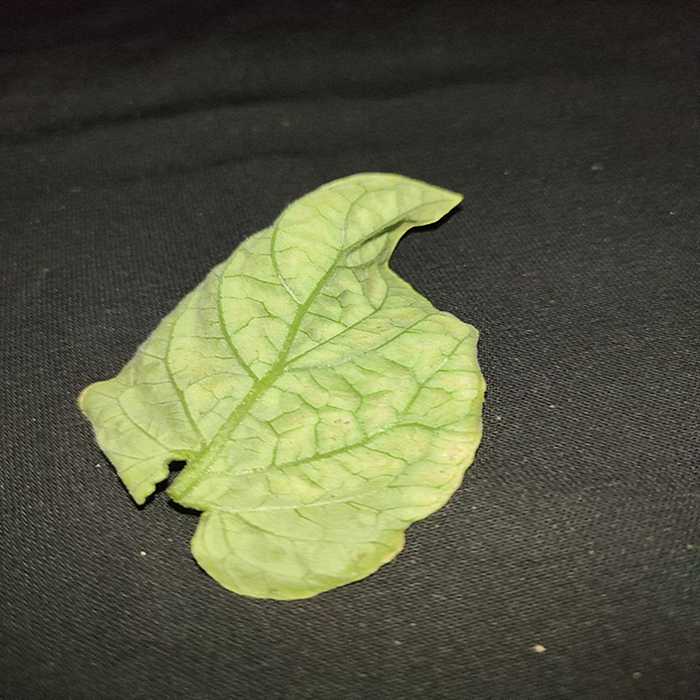
Plant: Tomato
Label: Tomato spotted wilt